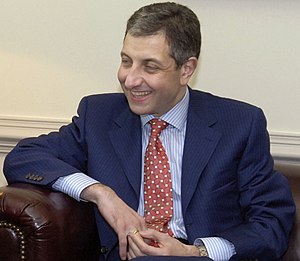
Surab Noghaideli
Surab Noghaideli
Surab Noghaideli er Georgiens premierminister.